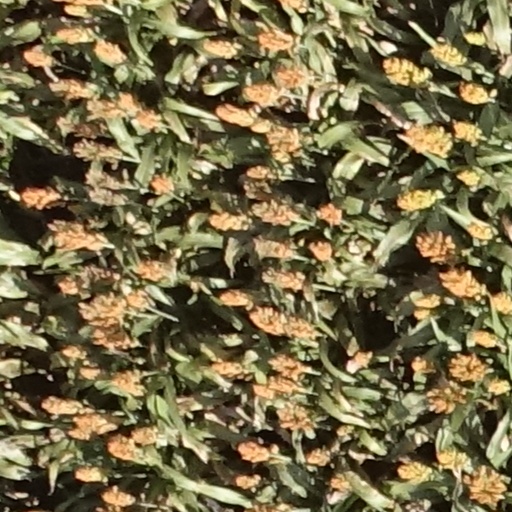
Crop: sorghum